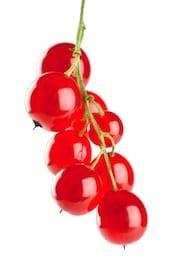
Label: redcurrant